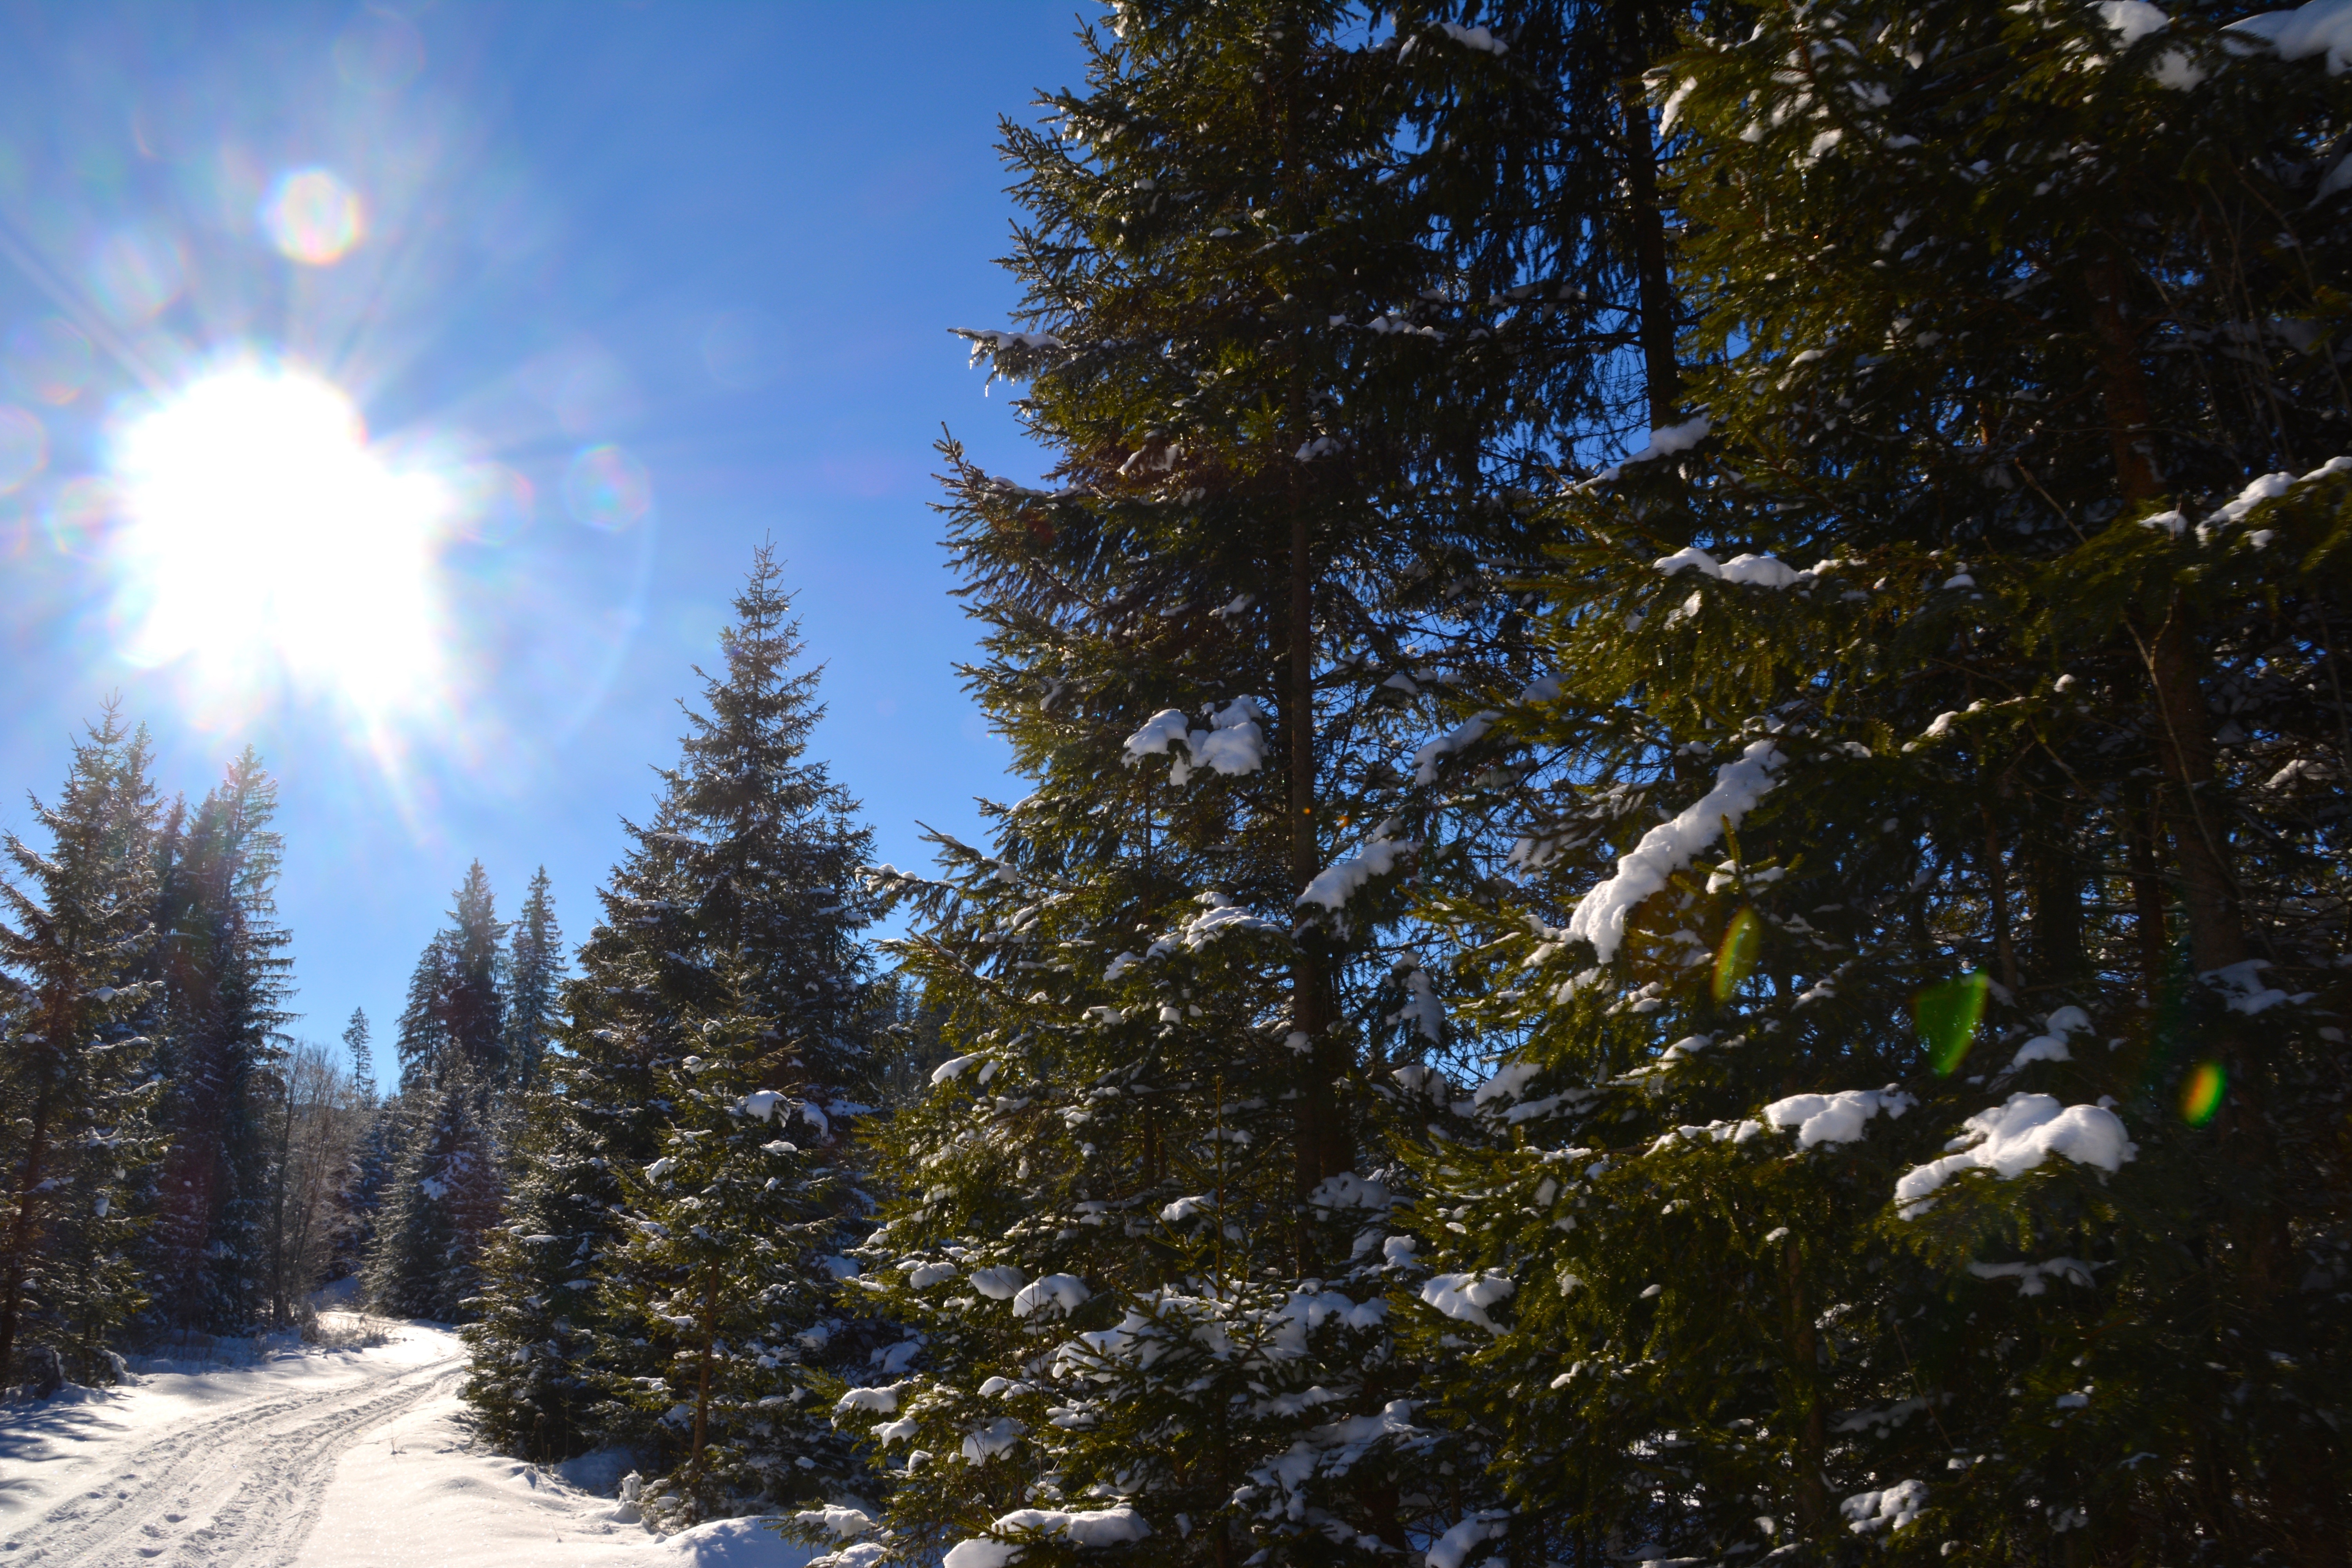
tree, nature, forest, wilderness, branch, mountain, snow, winter, plant, sky, sunlight, mountain range, autumn, weather, fir, season, trees, spruce, woodland, habitat, ecosystem, biome, natural environment, woody plant, temperate coniferous forest